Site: brandenburg
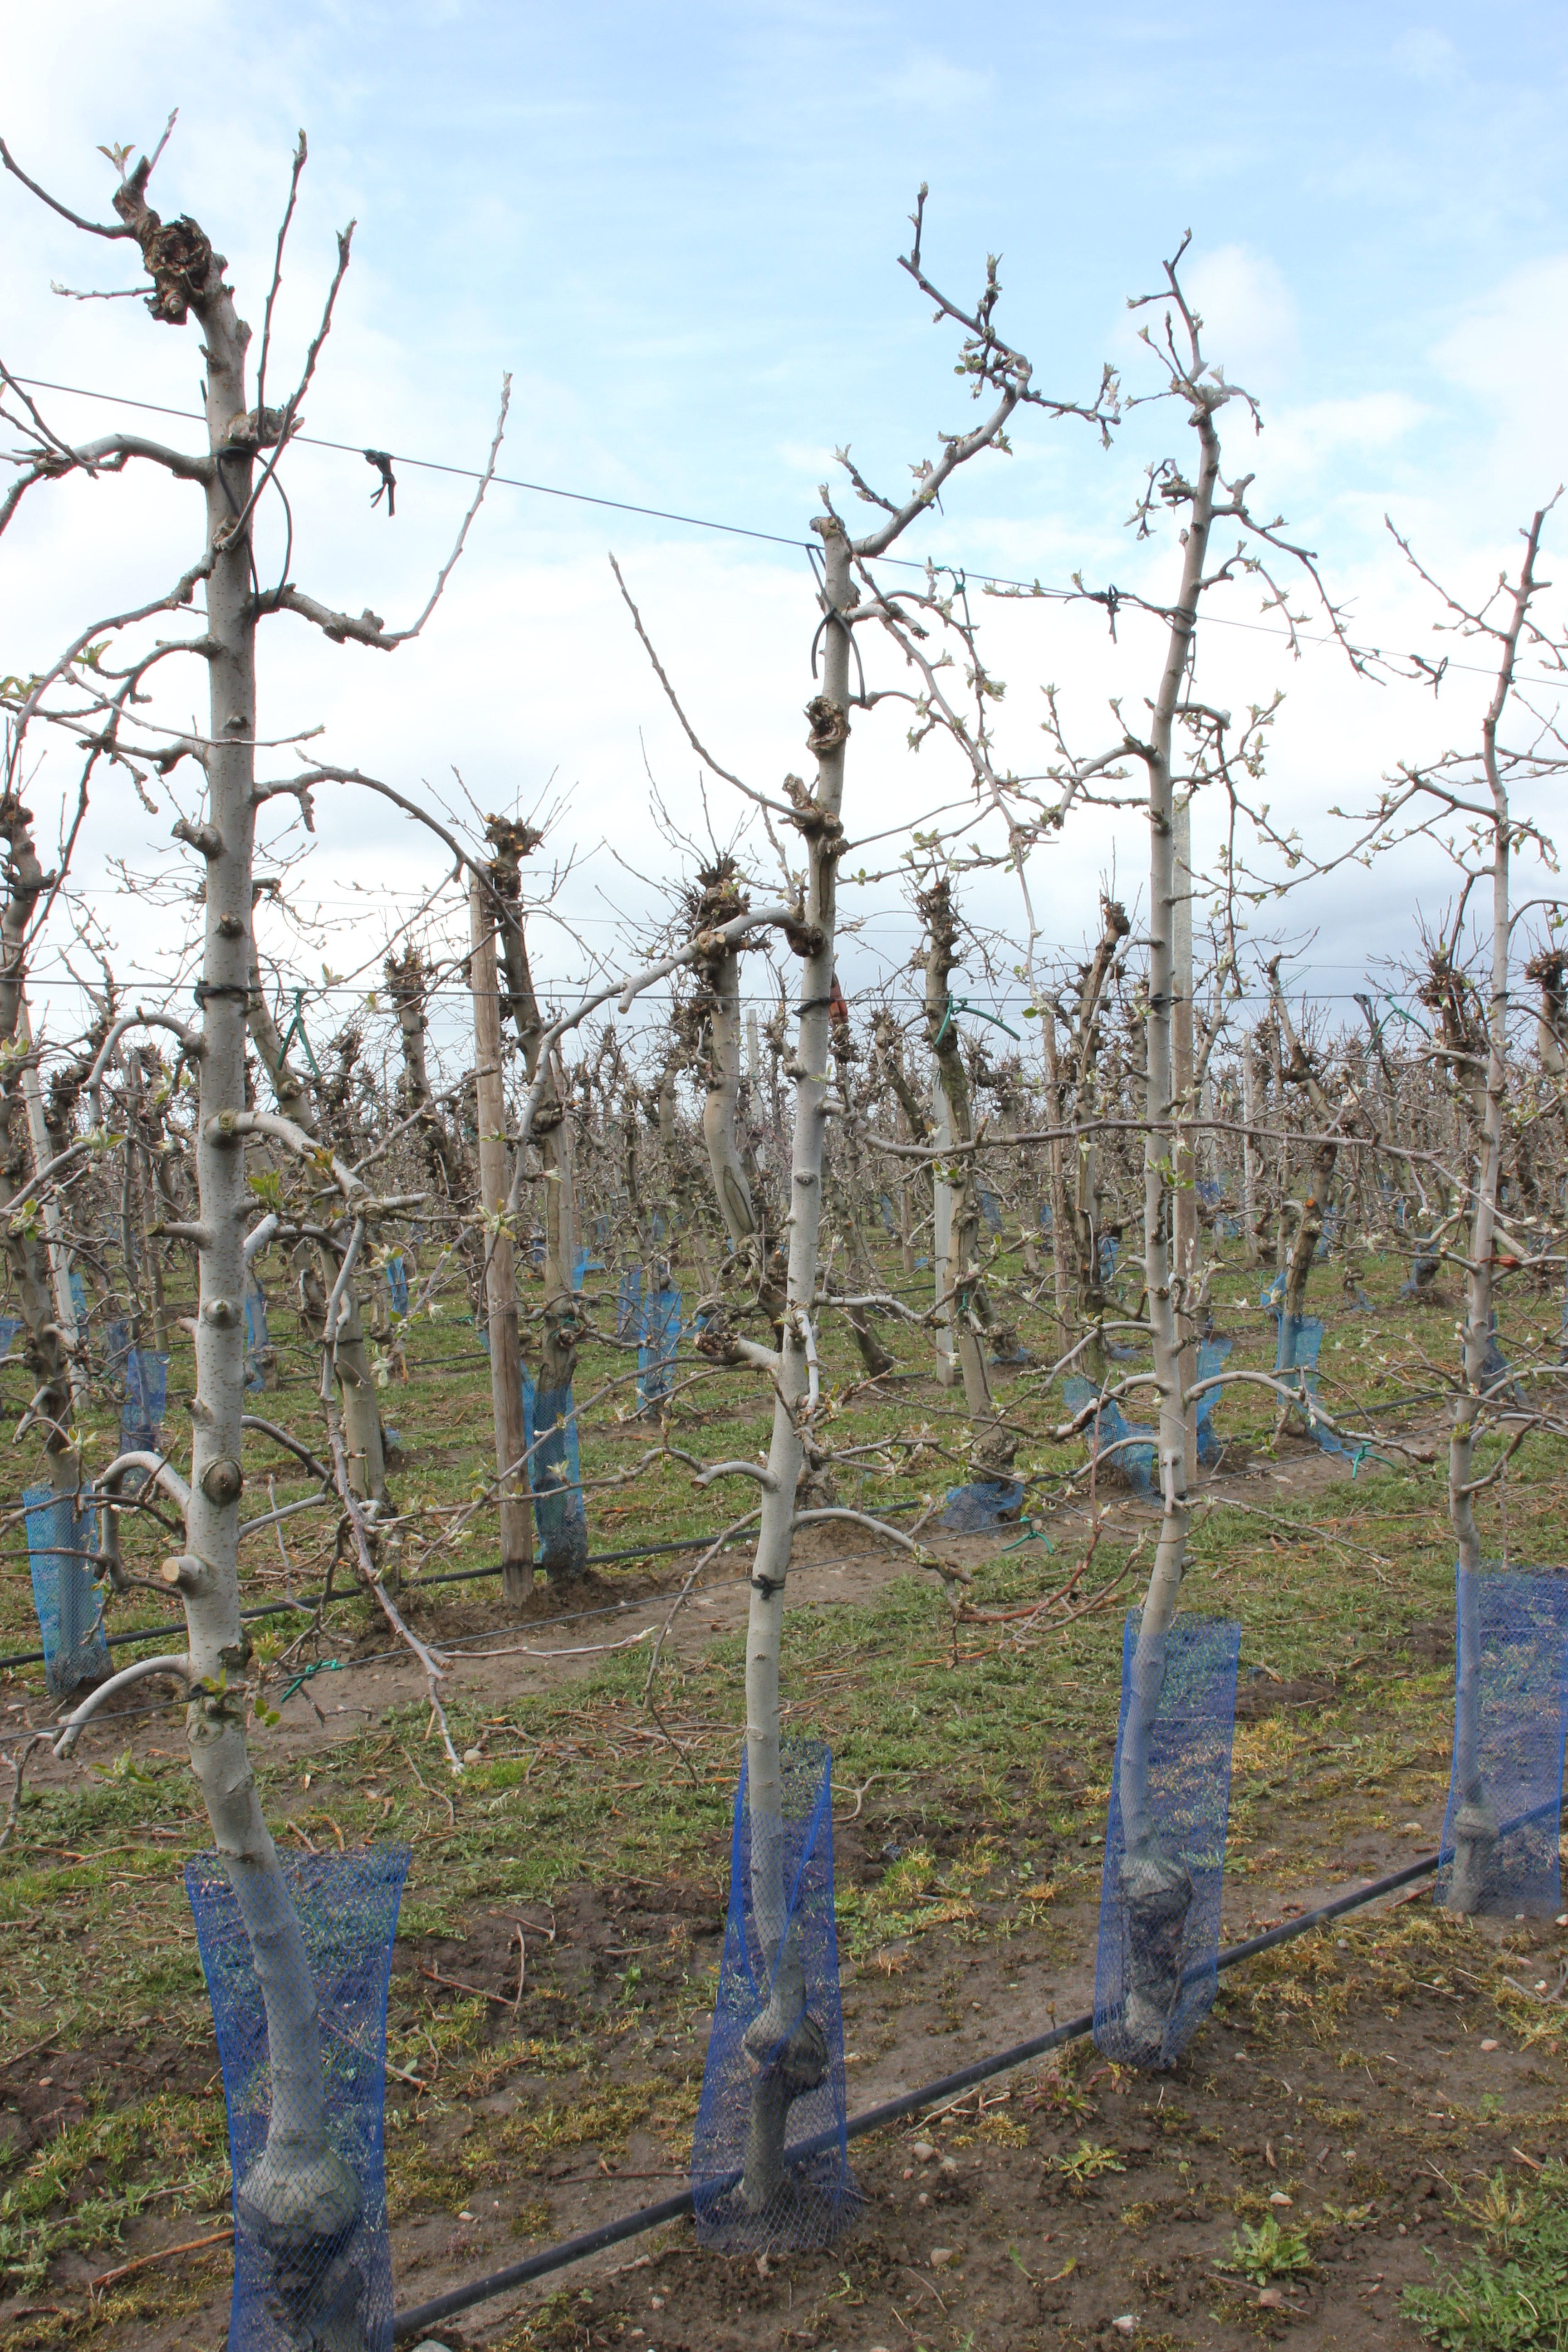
Growth stage (BBCH 55): Inflorescence emergence